Pan-Arcticvision

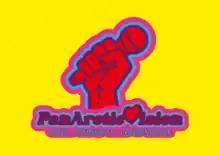
PAV logo 2023

Pan-ArcticVision is an international social and cultural event that describes itself as "a Eurovision for the Arctic". Pan-ArcticVision has live musical contributions from the circumpolar North (the Arctic), and arranges televotes among the public. The event is broadcast internationally, and is loosely modeled on the Eurovision Song Contest.